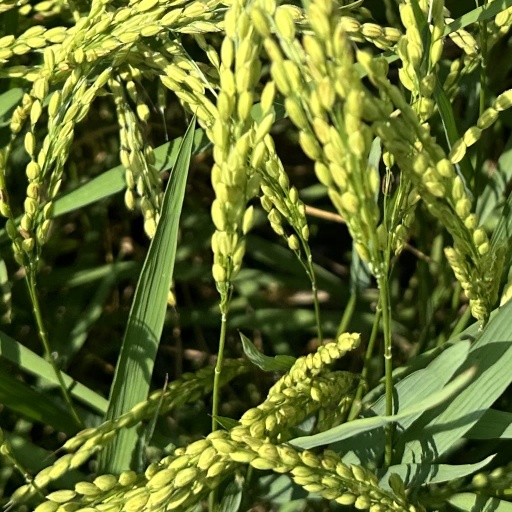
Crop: rice